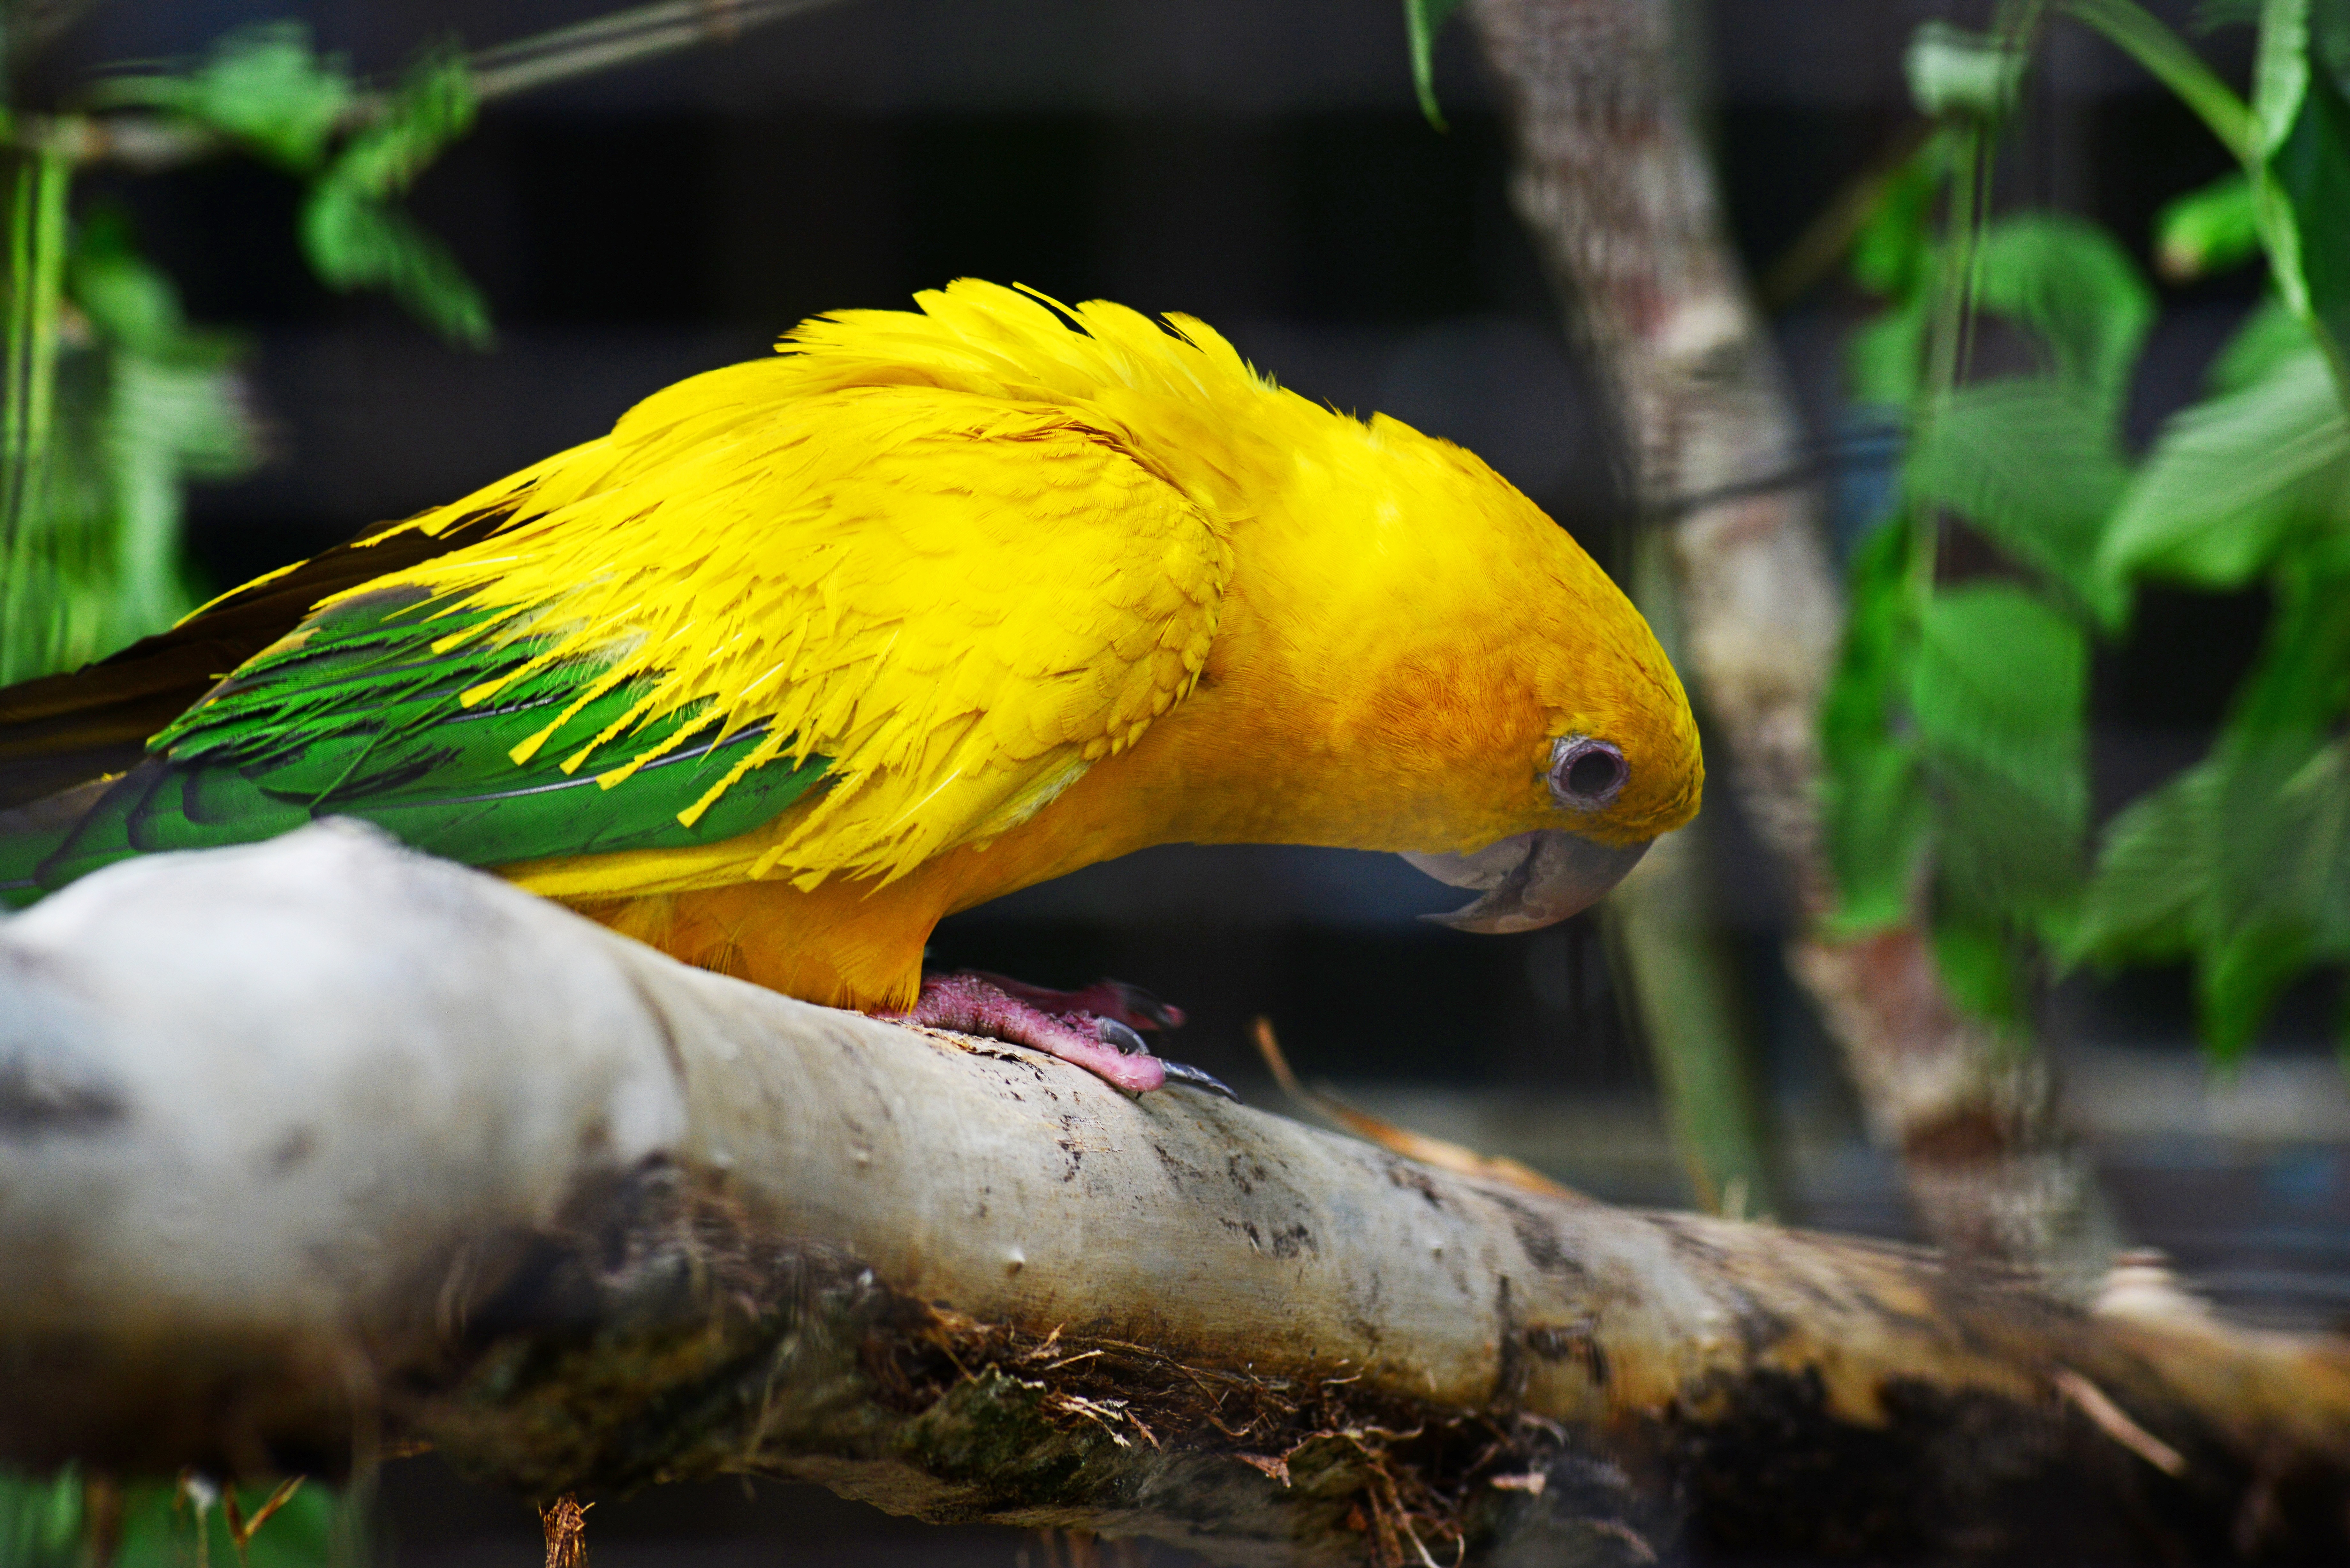
nature, bird, wildlife, green, beak, tropical, yellow, fauna, close up, feathers, vertebrate, parrot, pair, exotic, brazil, parakeet, common pet parakeet, golden conure, queen of bavaria conure